Batman: Legends of the Dark Knight

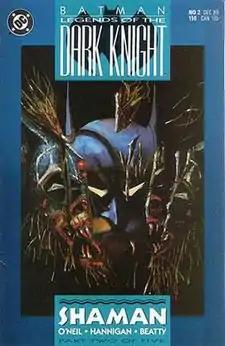
Cover of "Legends of the Dark Knight" #2 (Dec. 1989), art by Ed Hannigan and George Pratt, cover design and logo by Dean Motter.

Batman: Legends of the Dark Knight, often simply called Legends of the Dark Knight, is the name of several DC comic books featuring Batman. The original series launched in 1989 as the third major monthly Batman title, following the popularity of Tim Burton's 1989 film "Batman". Many of the stories follow the tone of Frank Miller's "". The creative team rotated with every story arc and the stories stood alone, unlike the inter-connected nature of other Batman comics of the time. Initially the title ran stories contained to five issues, often with more mature topics and sensibilities than the other Batman titles. After issue #20, the number of issues for each story began to vary and occasionally tied into crossover events.